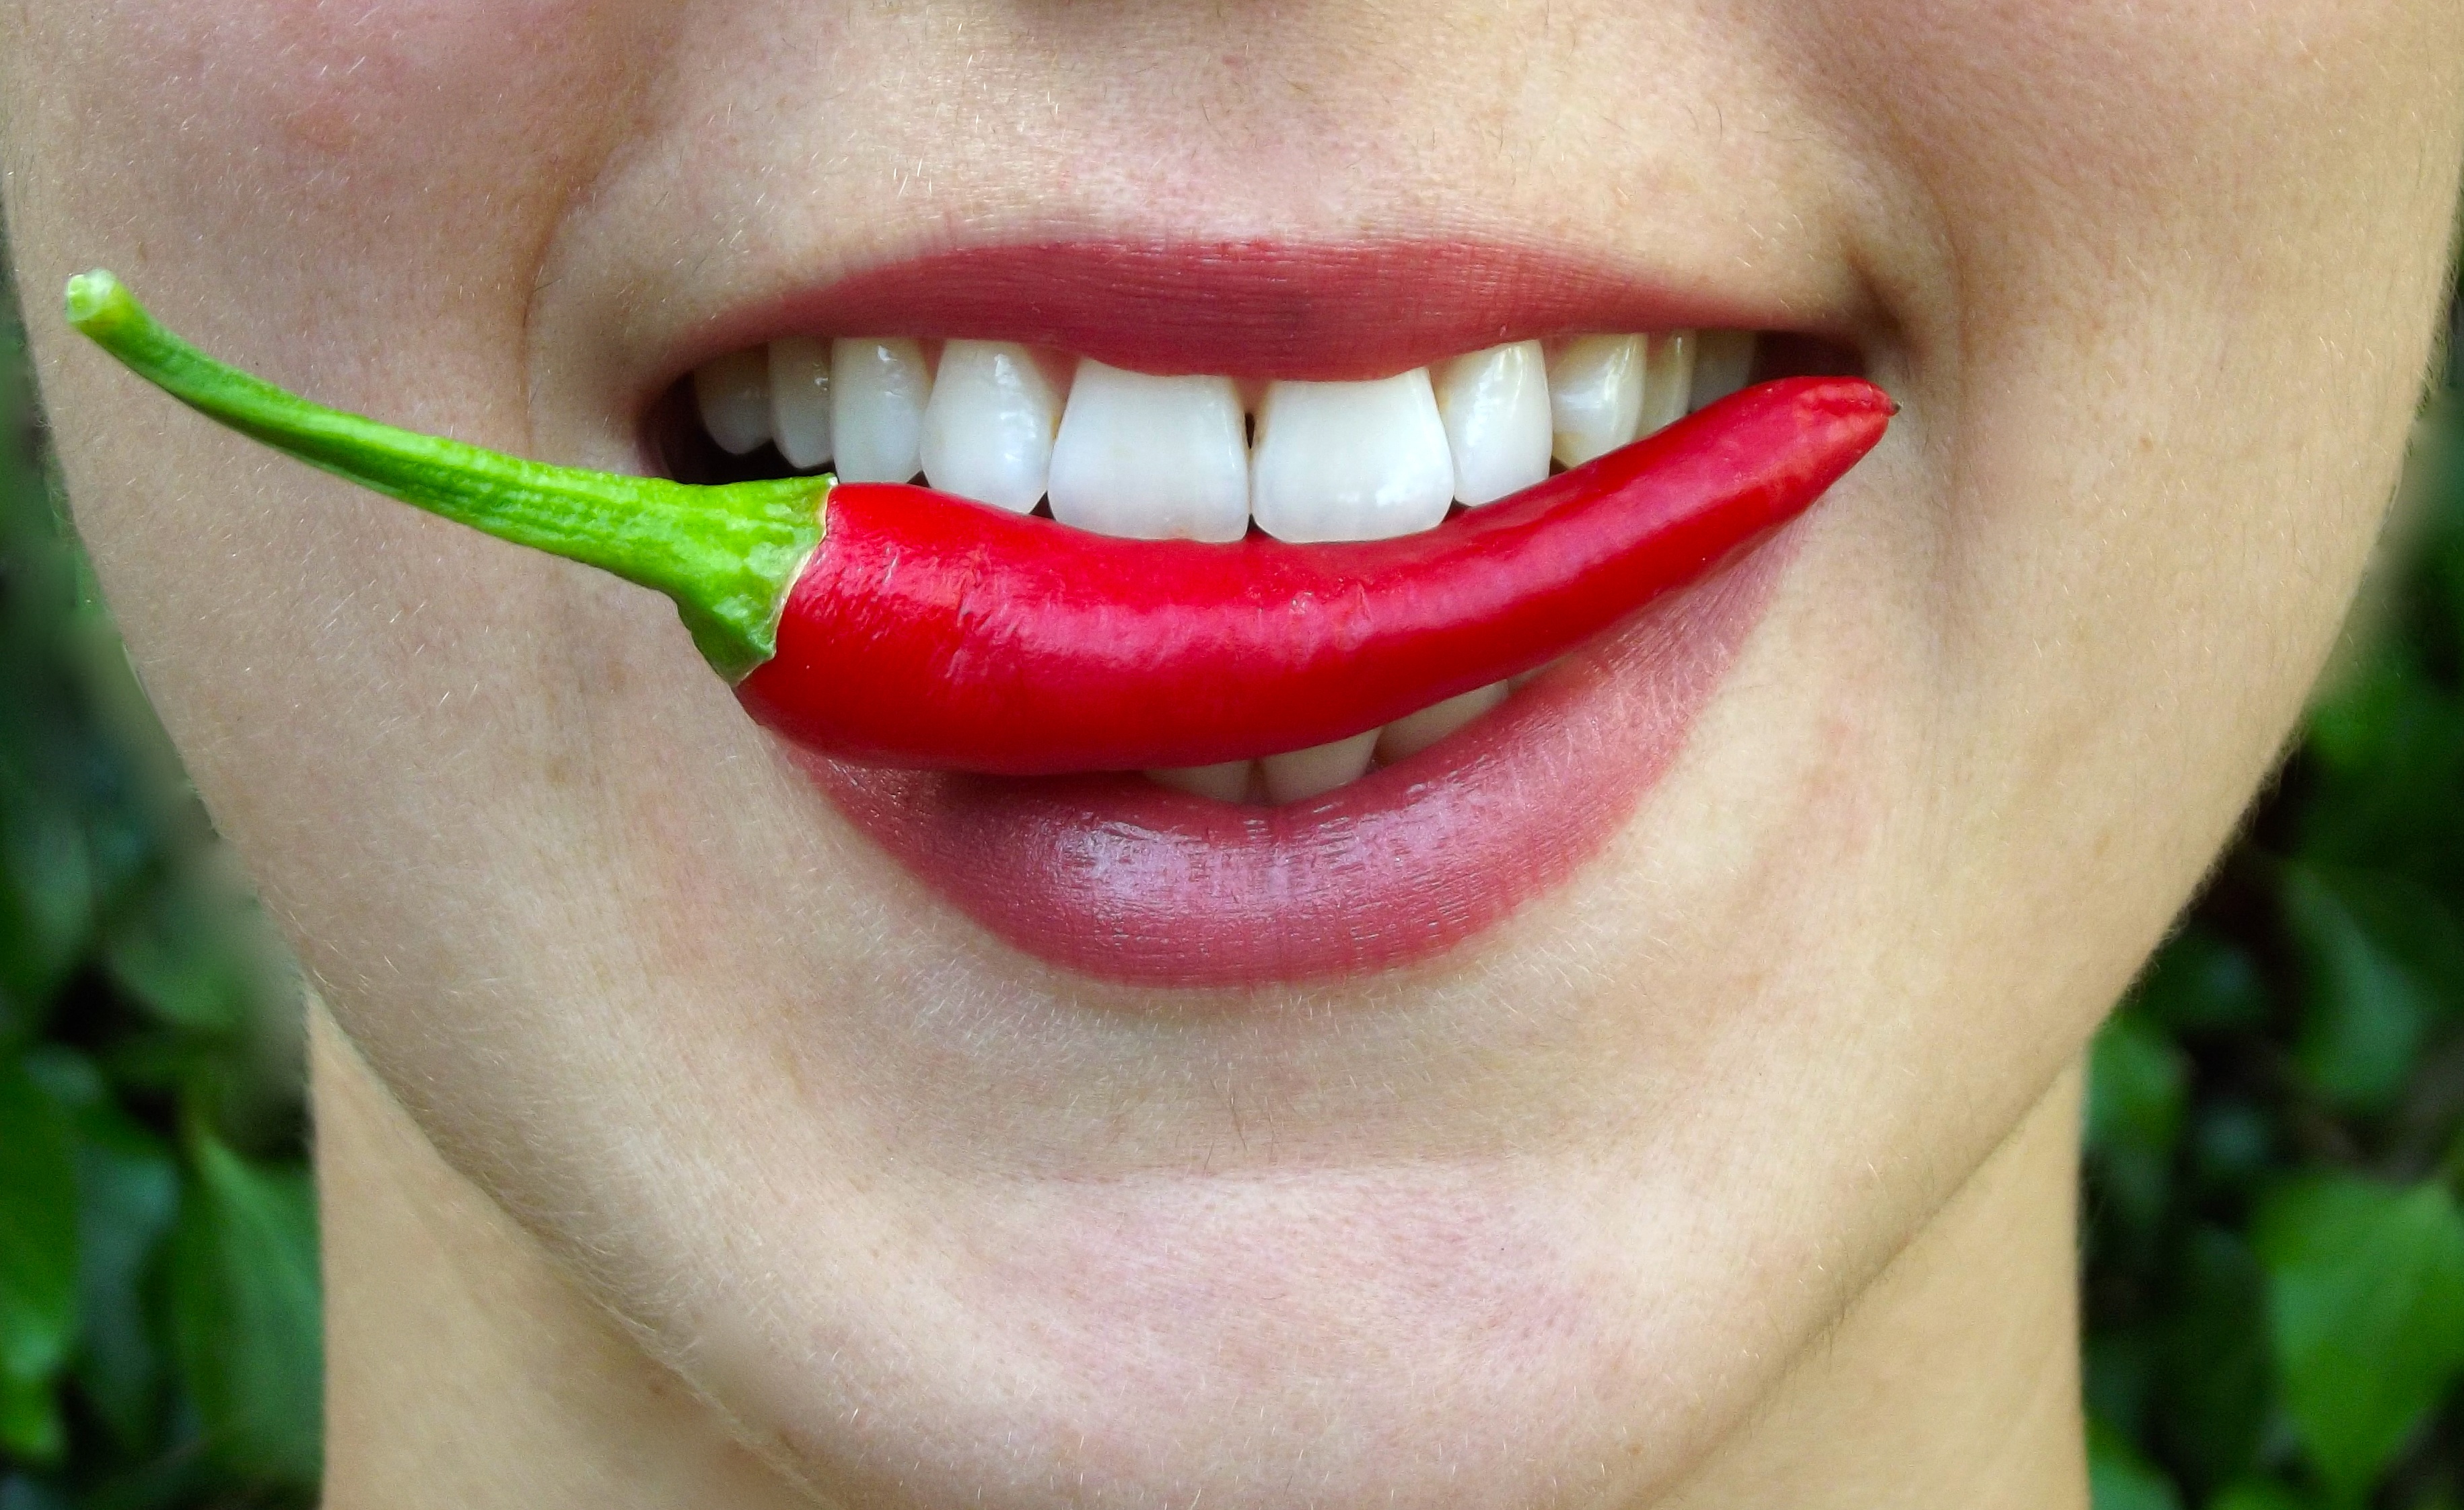
plant, girl, woman, flower, food, pepper, red, produce, vegetable, fresh, healthy, snack, eat, delicious, facial expression, lip, smile, mouth, close up, human body, face, nose, hot, spicy, lips, chilli, tongue, organ, tooth, emotion, mexican, chillies, bite, flowering plant, land plant